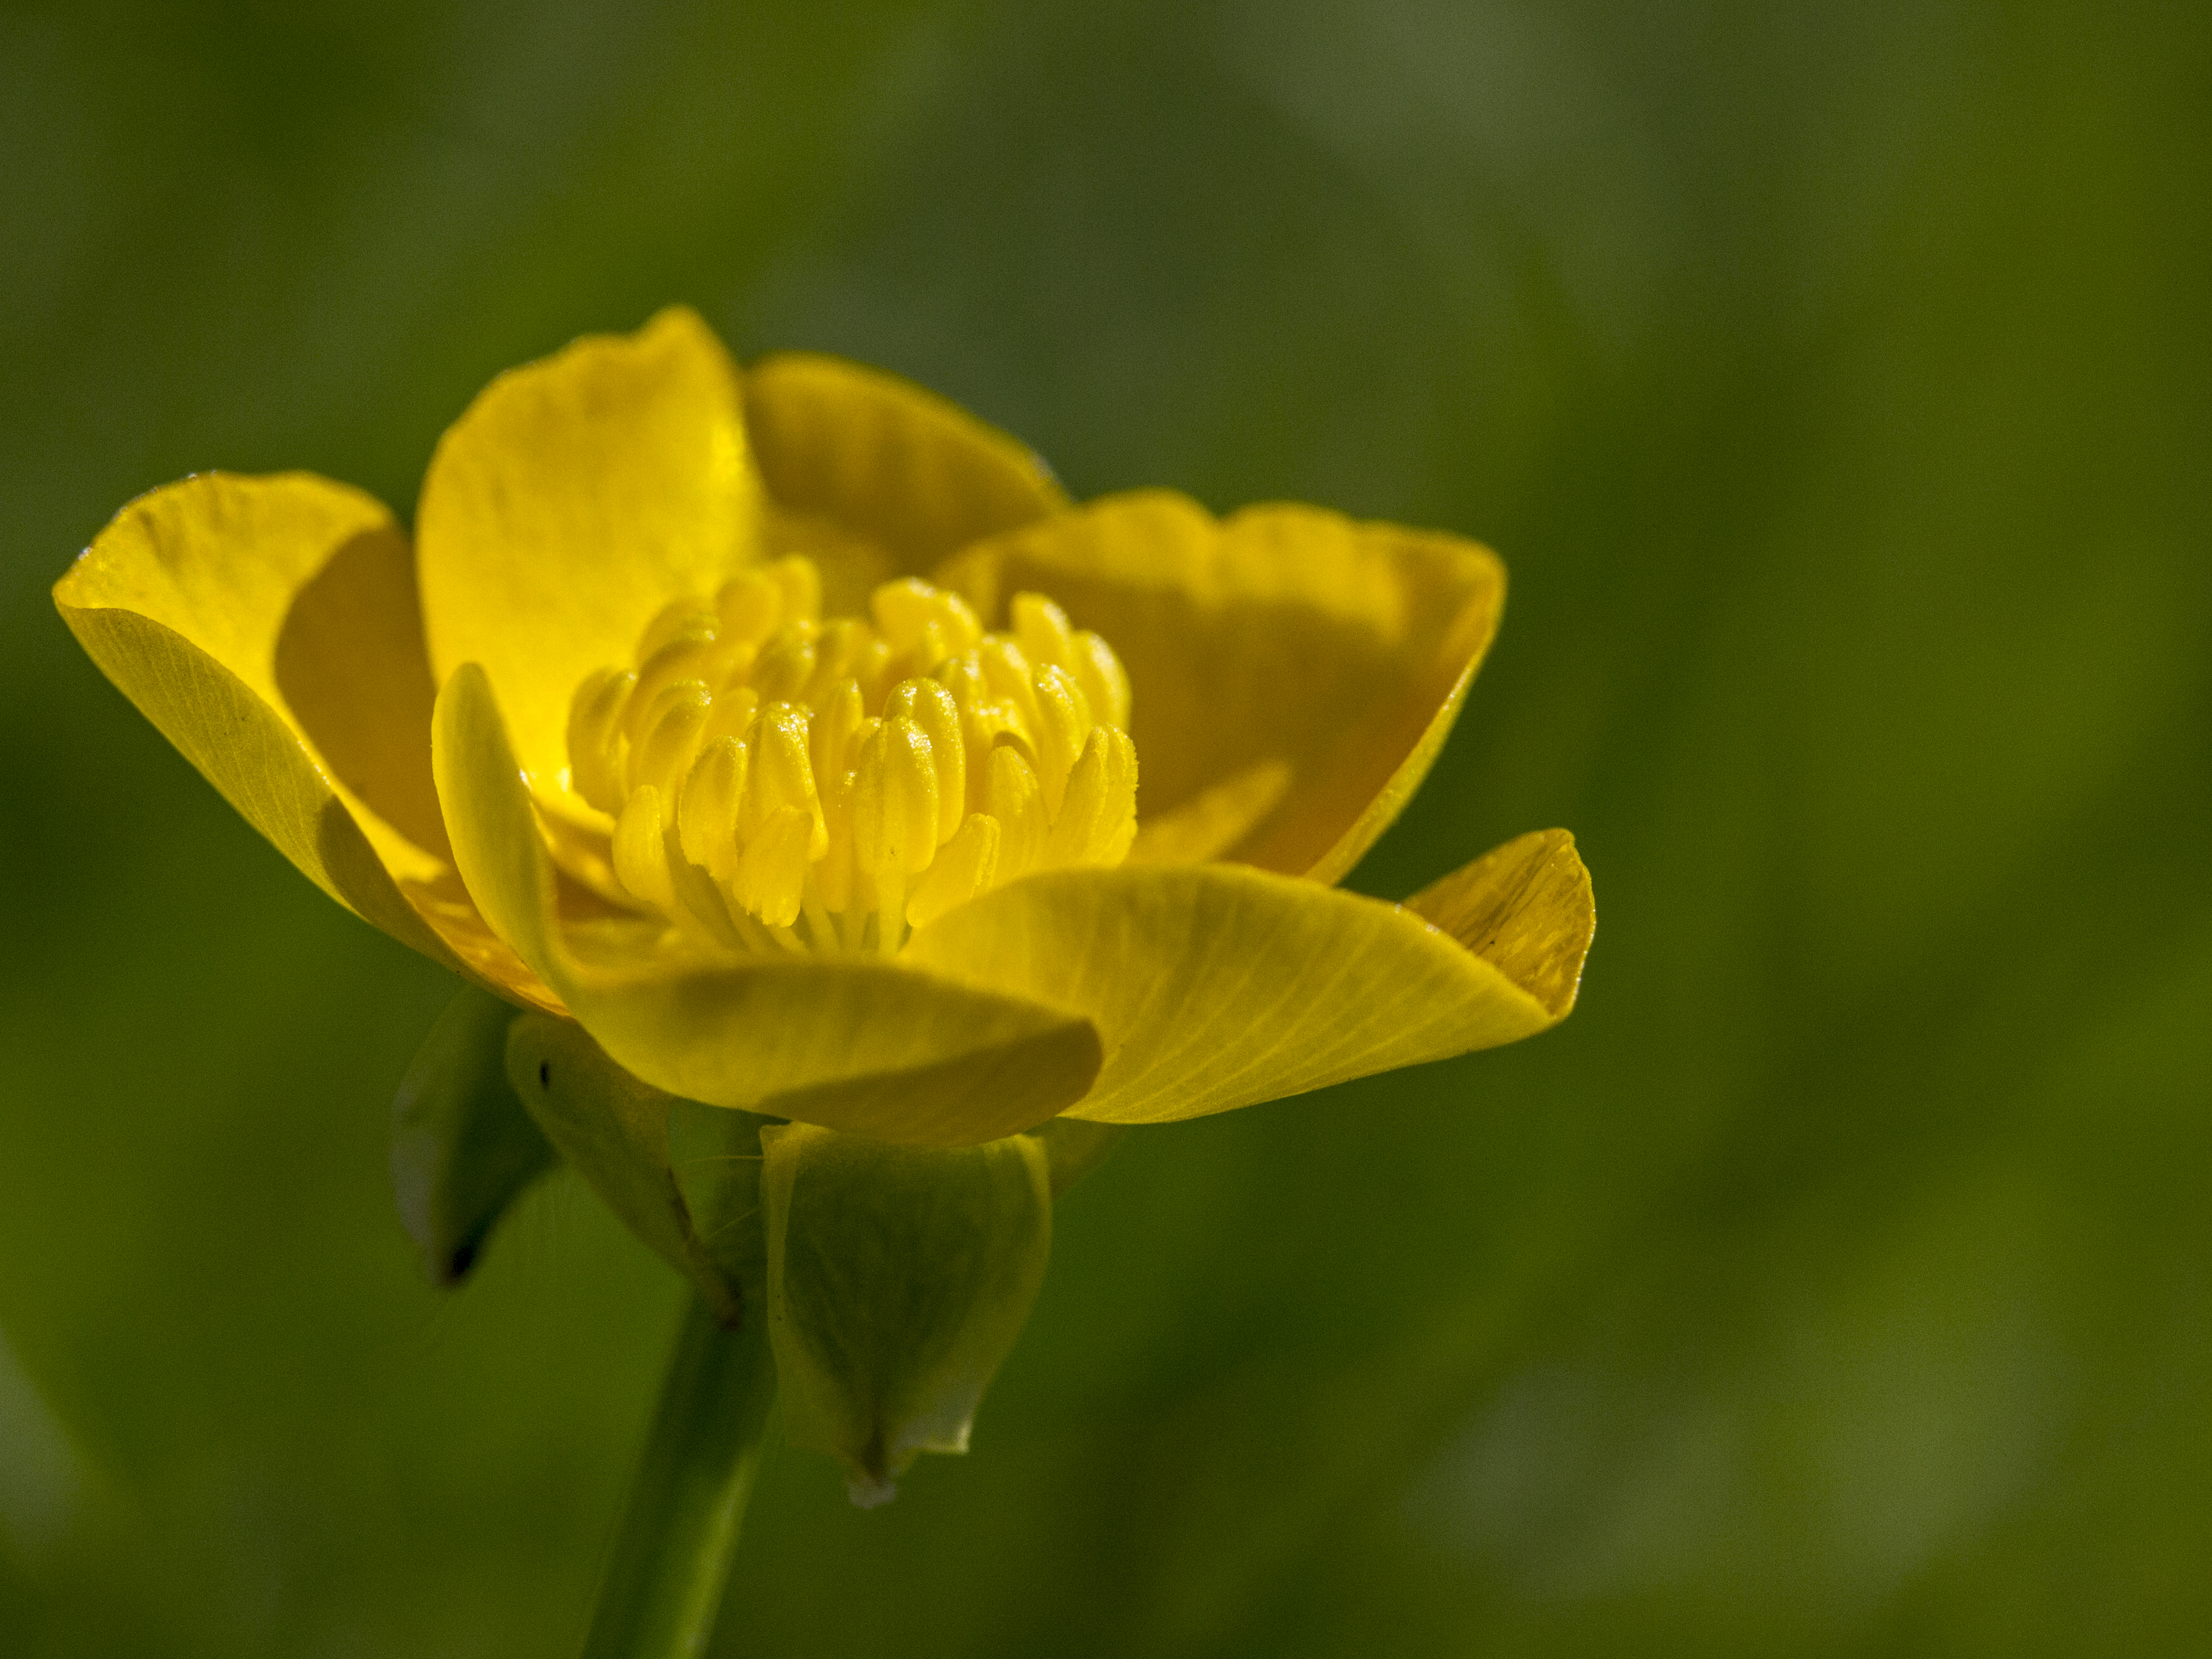
nature, blossom, plant, photography, meadow, sunlight, flower, petal, botany, yellow, flora, wildflower, close up, uk, evening primrose, peterborough, macro photography, flowering plant, plant stem, land plant, large flowered evening primrose